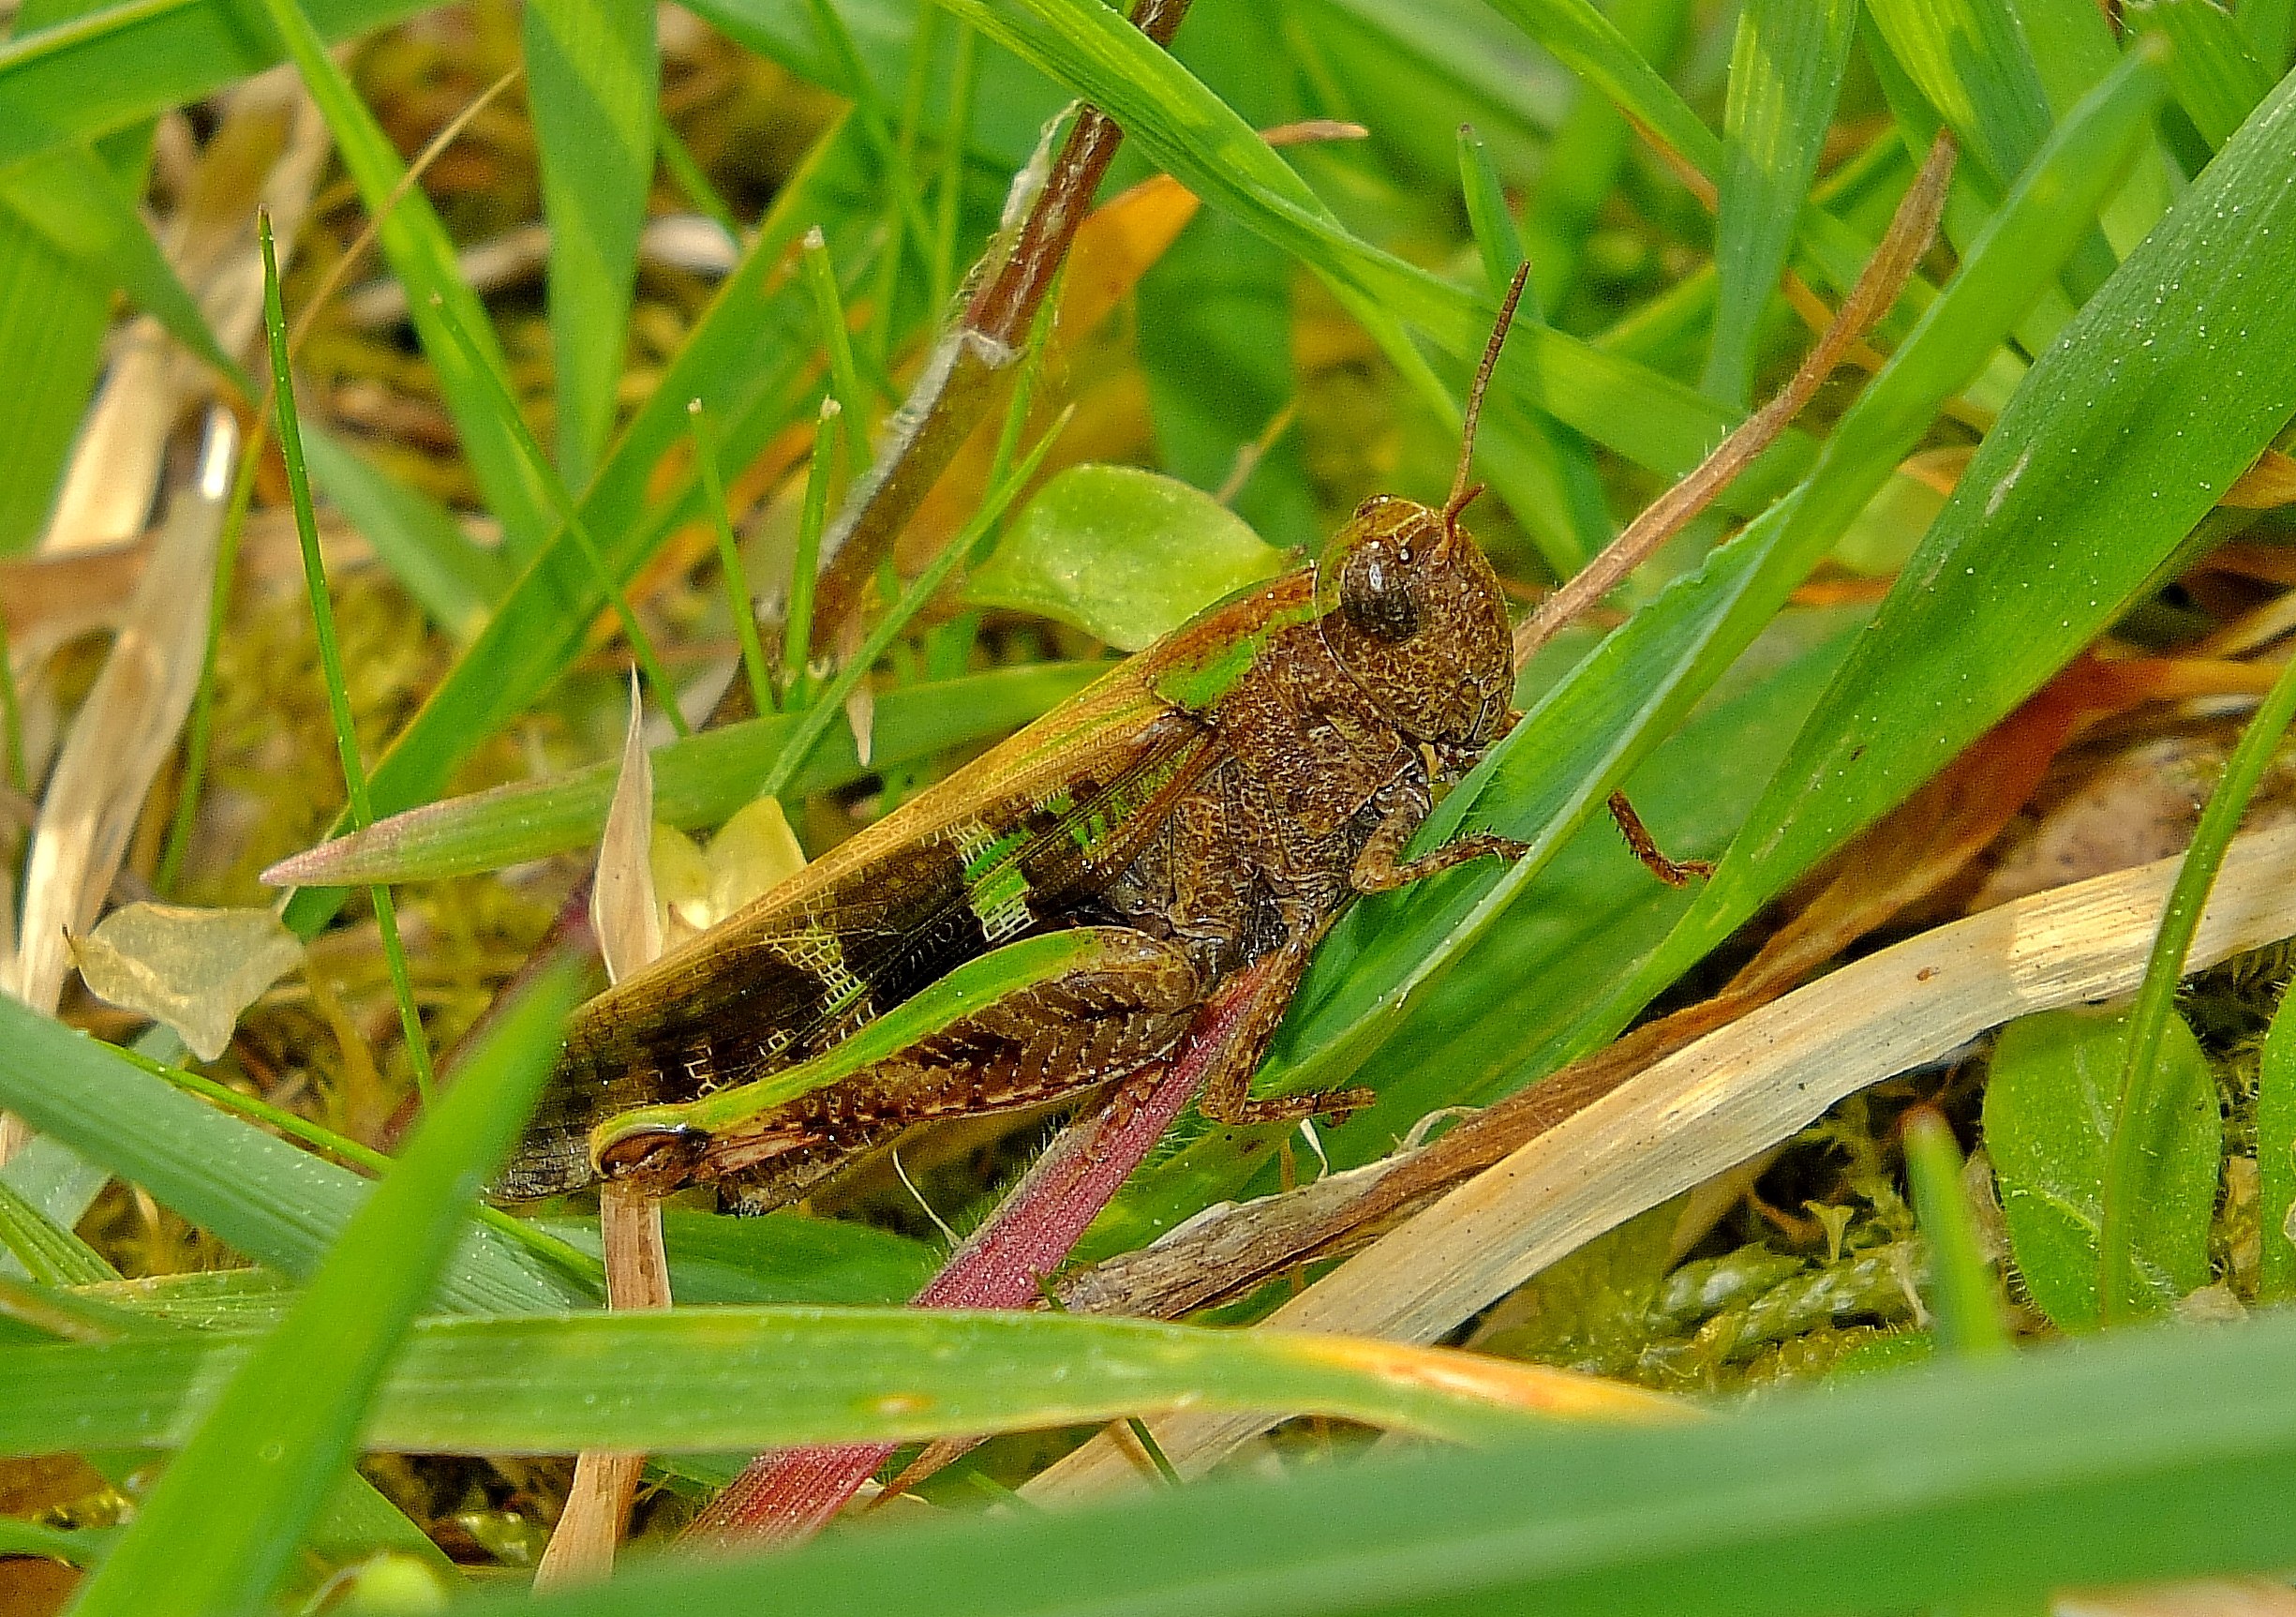
nature, grass, wildlife, green, macro, frog, amphibian, fauna, animals, newt, naturaleza, ggl1, gaby1, xovesphoto, animales, gphoto, fujifilmxs1, macro photography